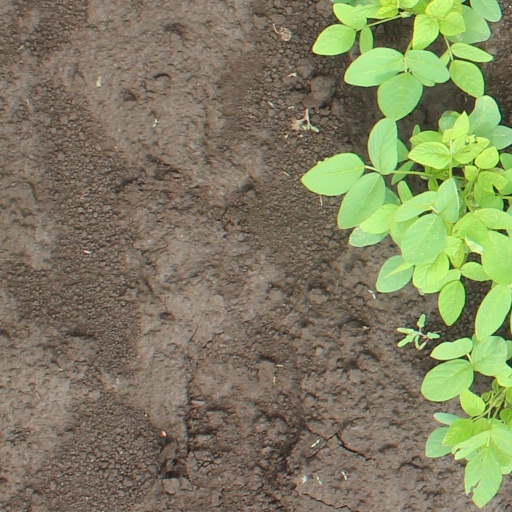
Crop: soybean